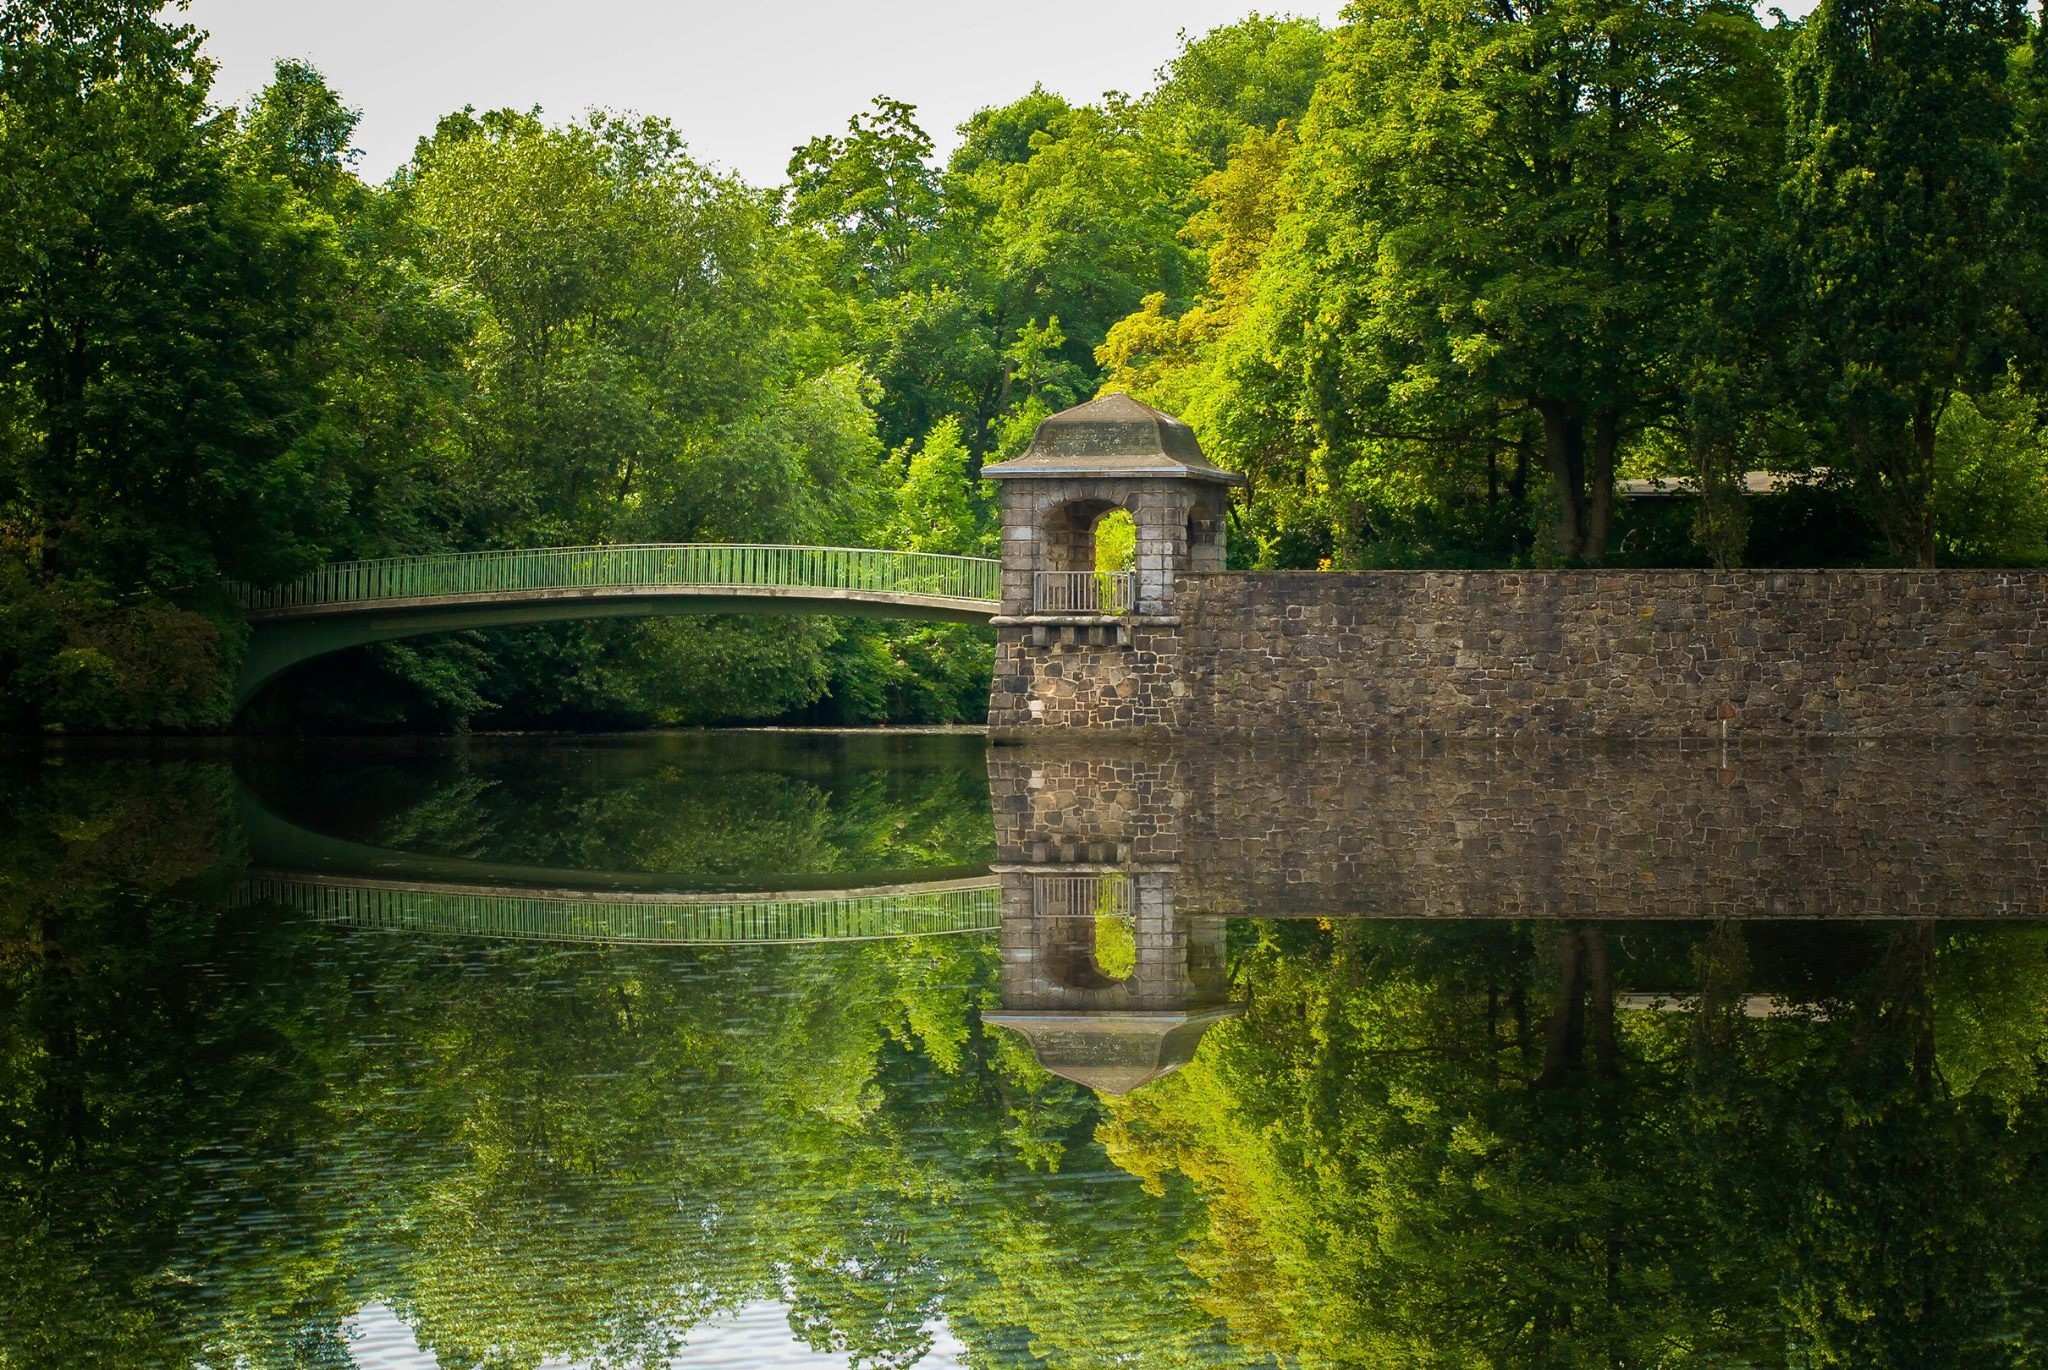
landscape, tree, water, nature, grass, plant, bridge, sunlight, leaf, lake, river, canal, pond, green, reflection, park, reservoir, garden, waterway, bank, landscaping, vegetation, symmetry, botanical garden, estate, woodland, water feature, watercourse, hamburg, moat, nature reserve, stately home, reflecting pool, eppendorf, water resources, ship ride, national trust for places of historic interest or natural beauty